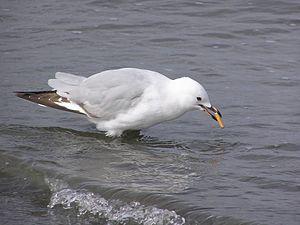
Une cigarette est un cylindre de papier, long de quelques centimètres, rempli d'un matériau combustible, le plus souvent des feuilles de tabac hachées et traitées, ainsi que des additifs. Elle peut être roulée à la main ou fabriquée en série de manière industrielle, et peut éventuellement comporter un filtre à une de ses extrémités.
Un mégot est ce qui reste d'une cigarette après son usage.